Hallowicked

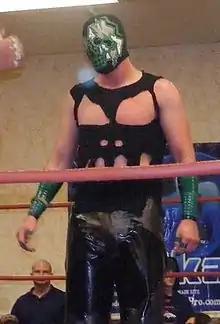
Hallowicked in November 2008

On December 15, 2006, Hallowicked made his debut for Florida-based Full Impact Pro (FIP) in a tag team match, where he and Gran Akuma defeated DP Associates (Delirious and Shingo). The following day Hallowicked won the 2006 Florida Rumble to earn a shot at the FIP World Heavyweight Championship. He received his shot later that night, but was defeated by the defending champion Roderick Strong. Hallowicked returned to the company in February 2007, losing to Shingo and Seth Delay in singles matches.